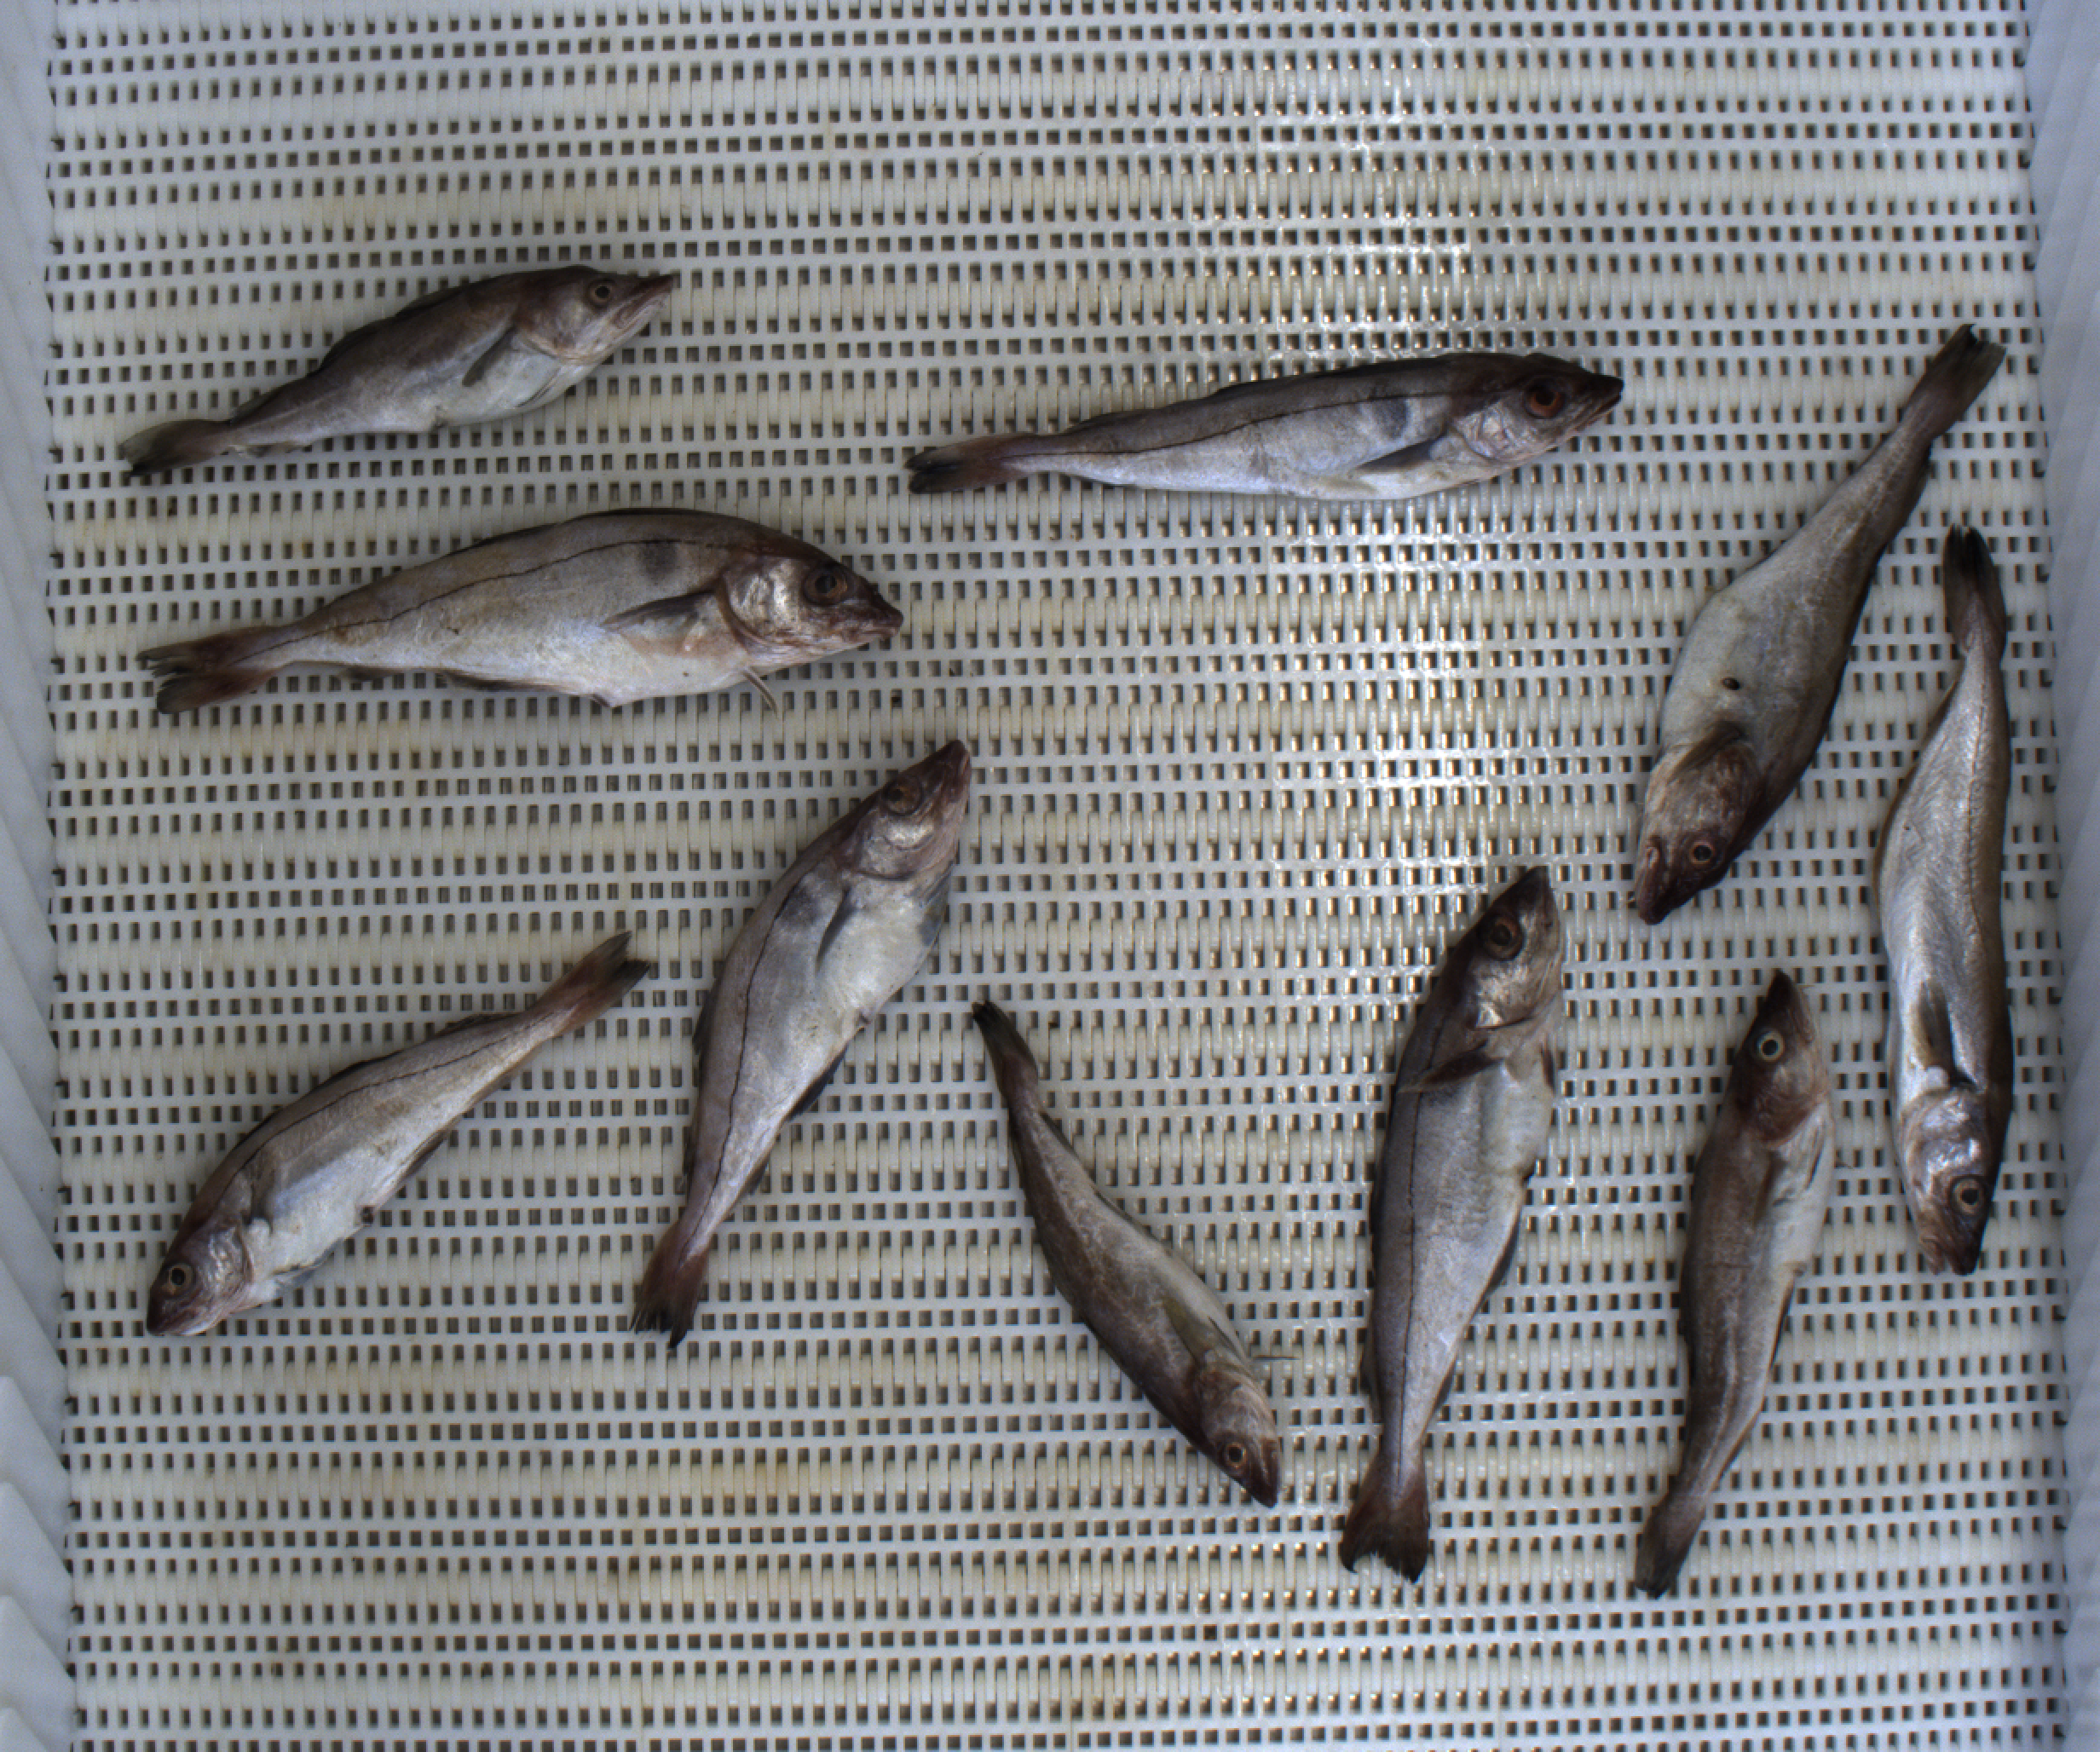
Total fish: 10
Cod: 4
Haddock: 5
Whiting: 1
Hake: 0
Horse mackerel: 0
Saithe: 0
Other: 0